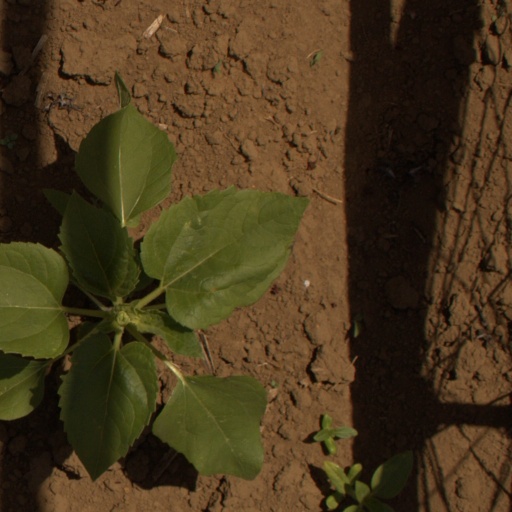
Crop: Jerusalem artichoke